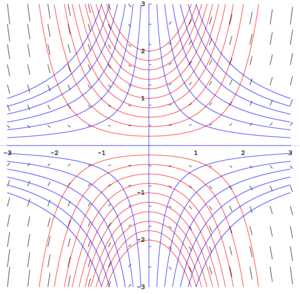
Une isocline est une courbe au long de laquelle les courbes solutions d'une équation différentielle ont la même pente. Ce terme provient des mots grecs isos pour « même » et klisi pour « pente ».